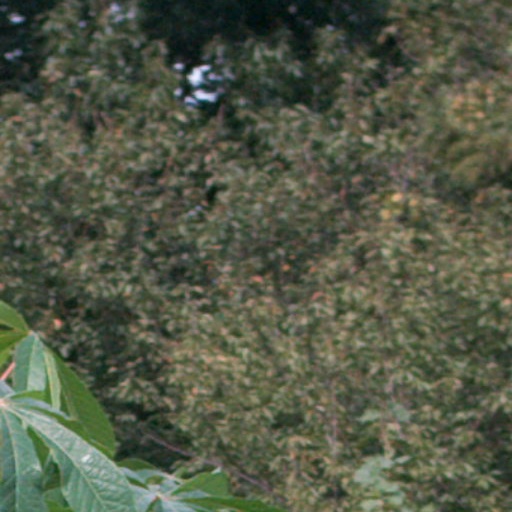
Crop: cassava